Answer in natural language. Consider the 3D positions of the objects in the scene and not just the 2D positions in the image. Is the centerpoint of  Television (marked A) at a higher height than white cone floor lamp (marked B)? Choose between the following options: yes or no
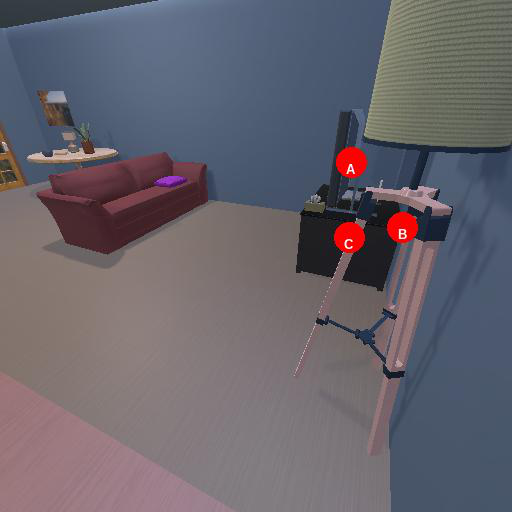
<answer>yes</answer>